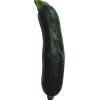
Label: dark_zucchini